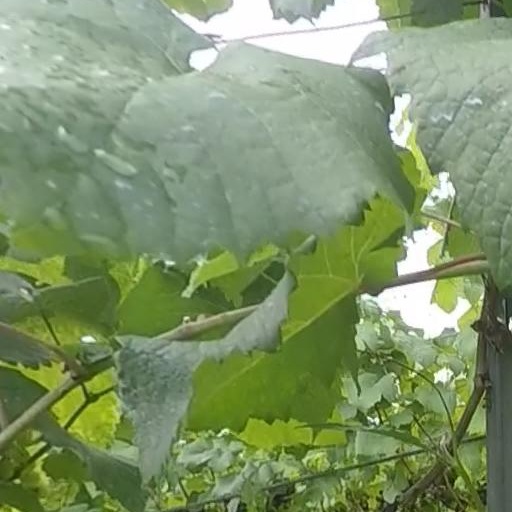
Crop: grape